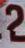
Number: 2